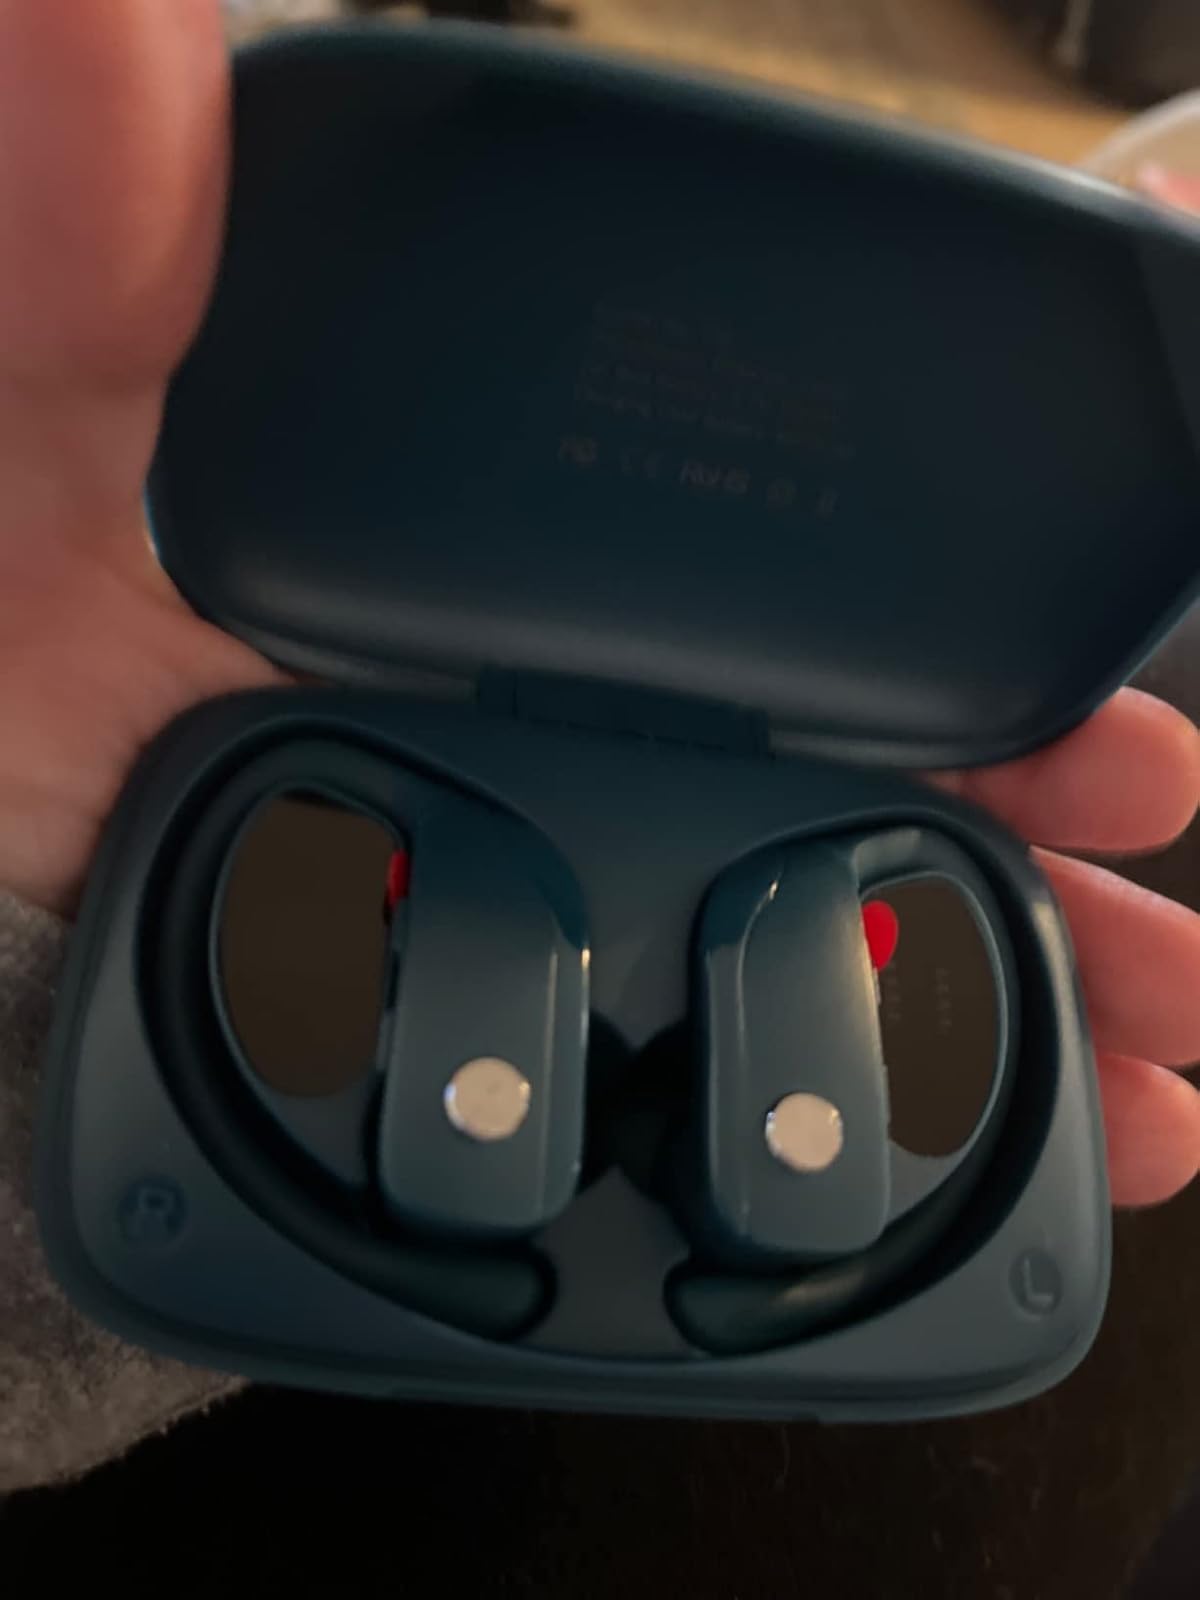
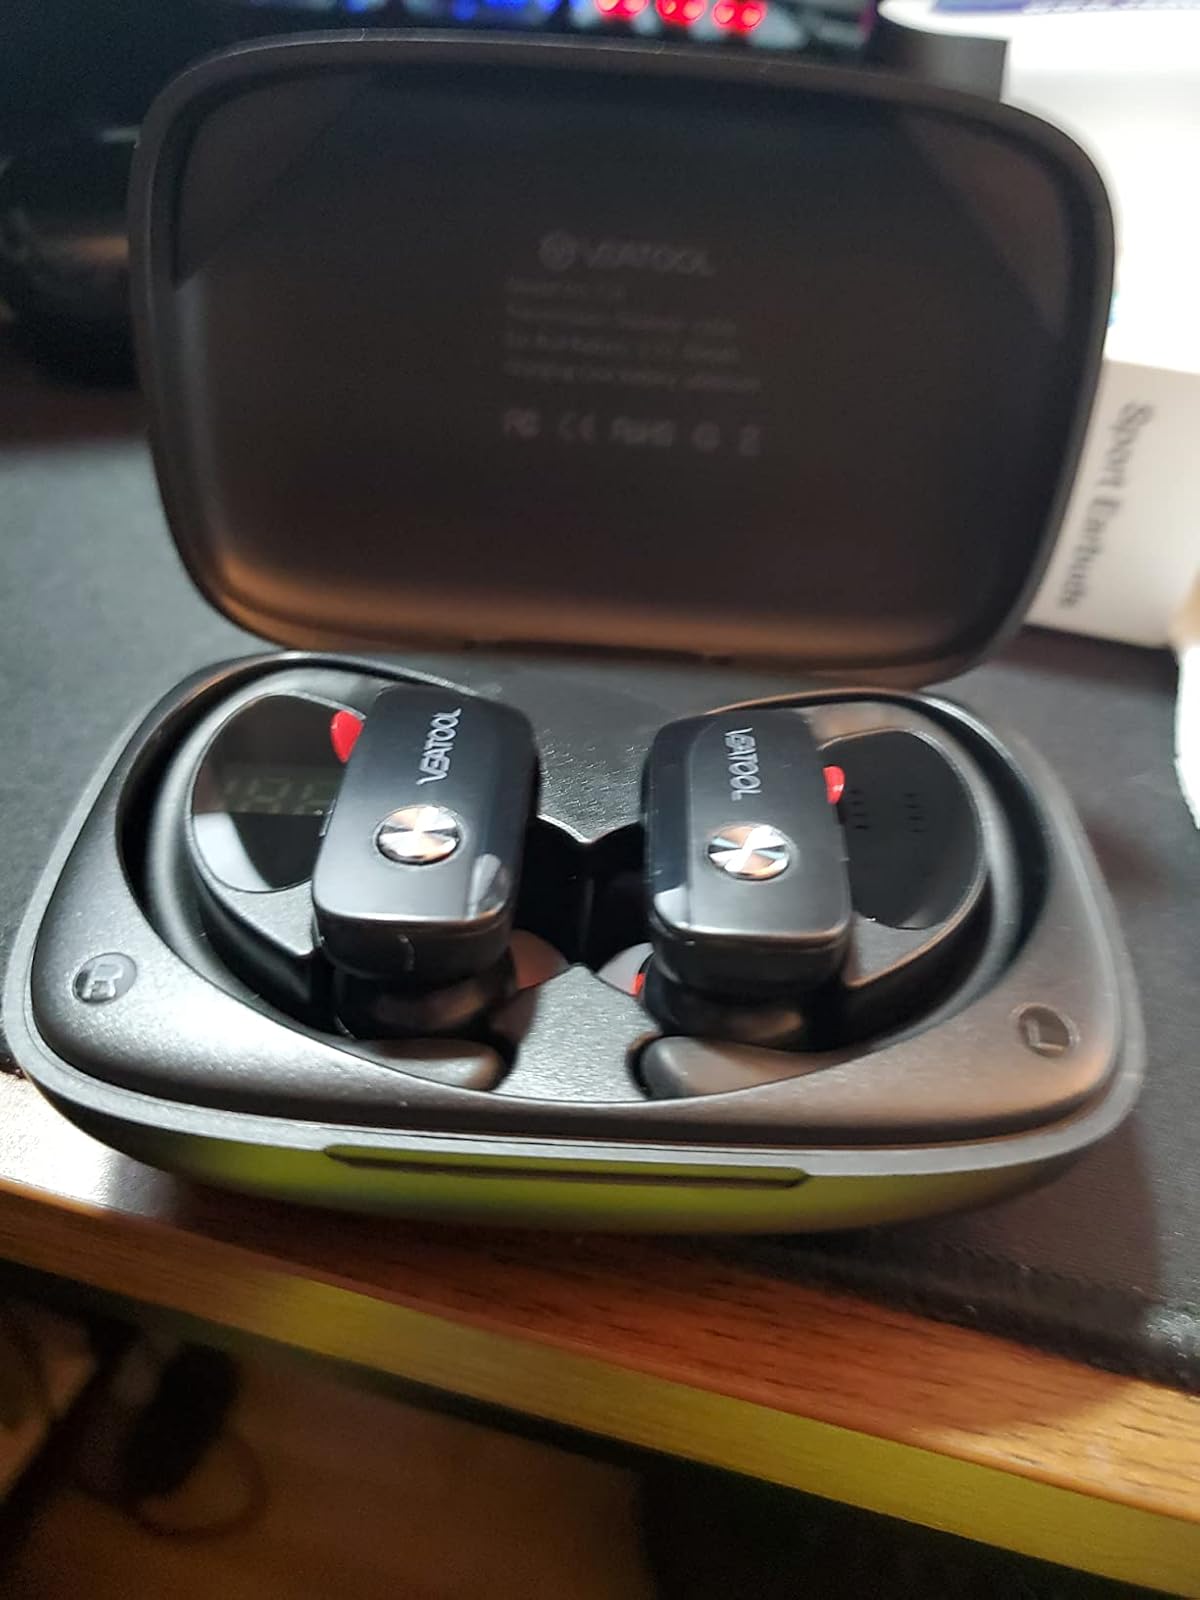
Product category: earbuds
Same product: no